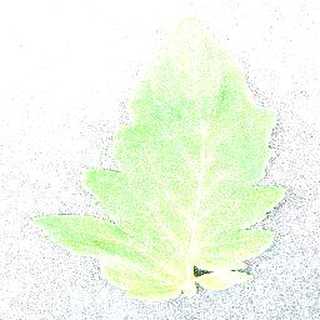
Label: healthy_tomato